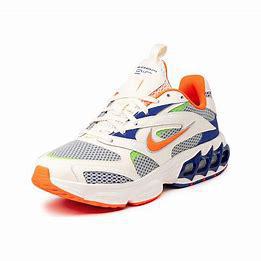
Brand: Nike
Model: Zoom Air Fire